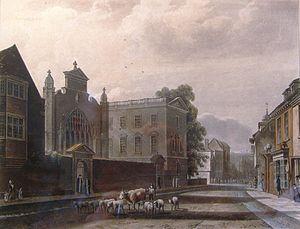
Peterhouse est le plus ancien des 31 collèges de l'université de Cambridge au Royaume-Uni. Il est aussi le plus petit des collèges. Il est le cinquième plus riche. Peterhouse est le seul collège de l'université dont le nom ne comprend pas le mot College ou Hall.